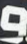
Number: 9